Limp Bizkit

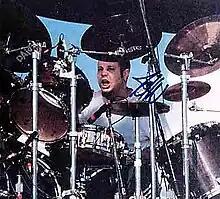
John Otto studied jazz drumming and played in local avant garde bands before joining Limp Bizkit.

While growing up in Gastonia, North Carolina, Fred Durst took an interest in breakdancing, hip hop, punk rock, and heavy metal. He began to rap, skate, beatbox, and DJ.